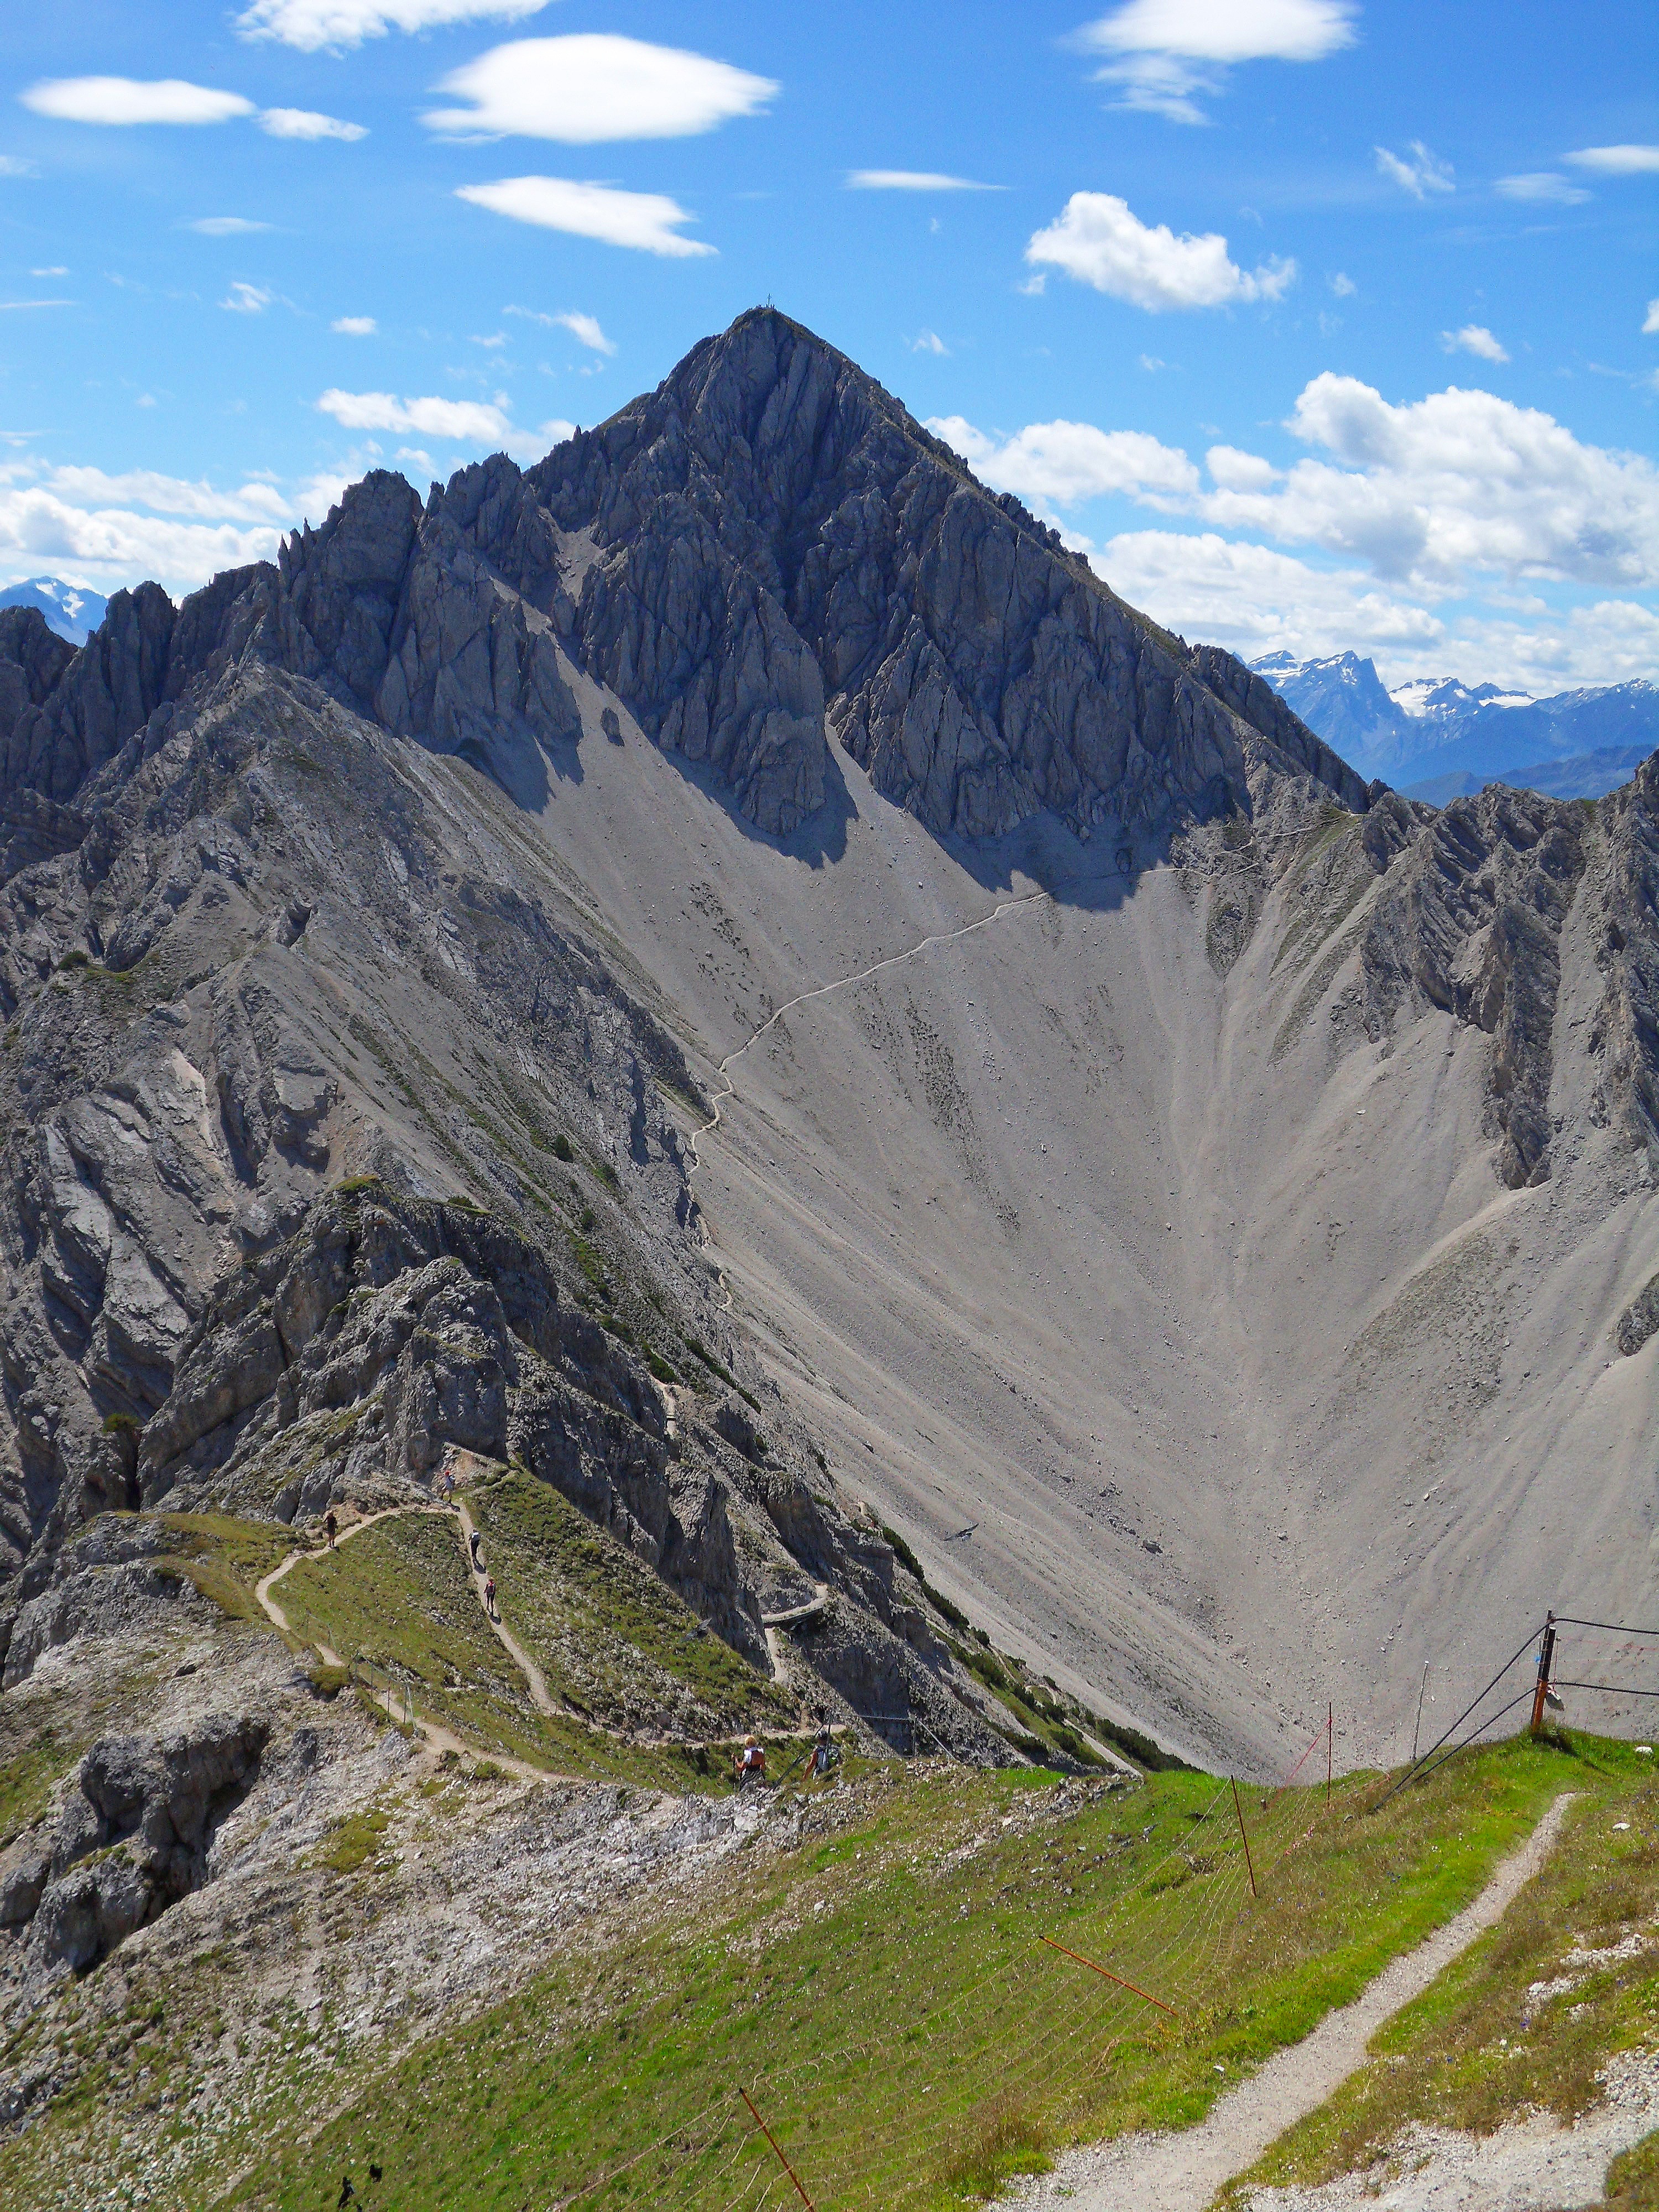
landscape, nature, path, rock, wilderness, walking, mountain, snow, hiking, trail, hill, adventure, valley, mountain range, market, ridge, summit, geology, alps, backpacking, plateau, fell, cirque, moraine, landform, mountain pass, geographical feature, mountainous landforms